Hallelujah

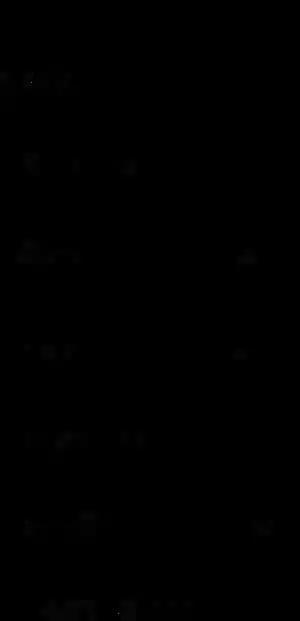
Example of a pre-Gospel Alleluia with verse

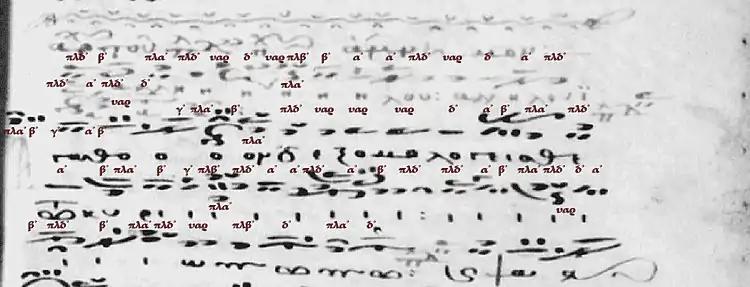
Psalm 91 ᾿Αγαθὸν τὸ ἐξομολογεῖσθαι τῷ κυρίῳ καὶ ψάλλειν τῷ ὀνόματί σου with the alleluiaria in (allelouia refrains written in red ink before the echos plagios section) in a kontakarion about 1300 (F-Pn fonds grec, Ms. 397, f.43r)

The Greek transliteration ("allēlouia") appears in the Septuagint version of these Psalms, in and , and four times in